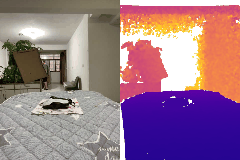
Label: mouse